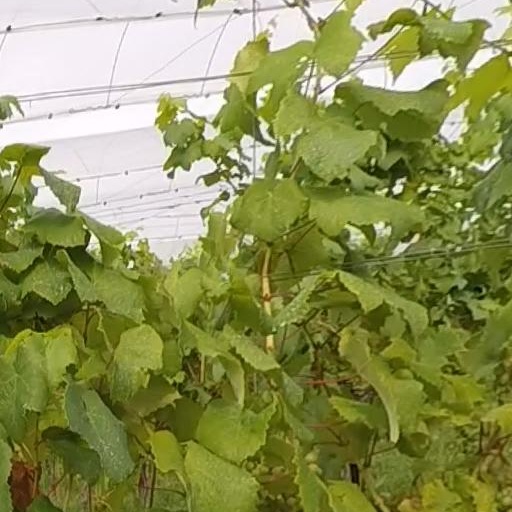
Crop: grape